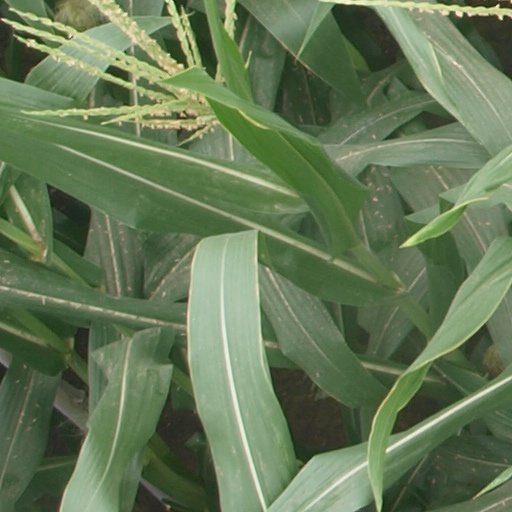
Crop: maize; corn